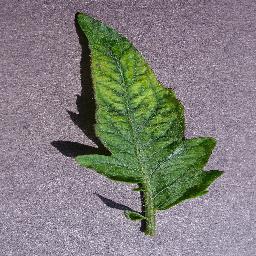
Label: Tomato___Tomato_mosaic_virus